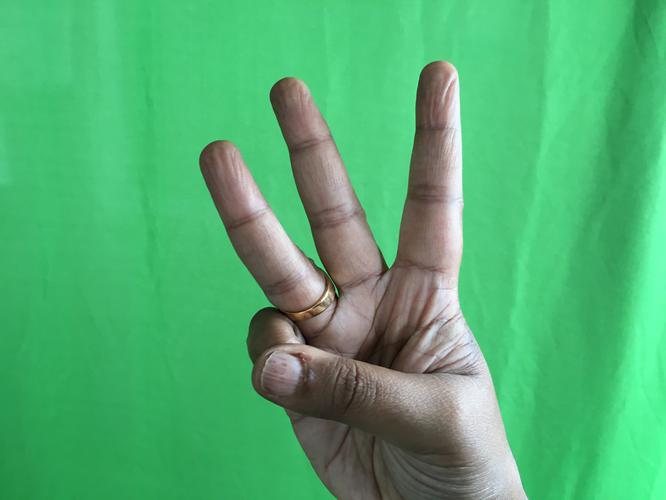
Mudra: Trishulam
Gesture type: single_hand